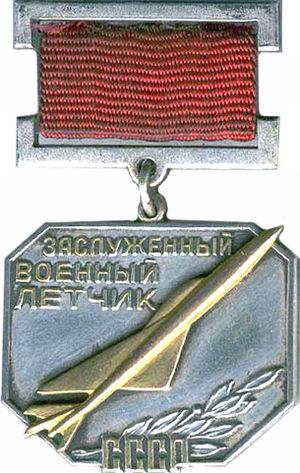
Les décorations dans cette liste sont des décorations de l'ex-Union Soviétique décernées pour reconnaître des réalisations militaires et civiles. Certaines de ces récompenses ont été abolies suite à la dissolution de l'Union soviétique, alors que d'autres sont conservées par la Fédération de Russie à partir de 1991 et furent simplement retravaillées afin d'abroger les signes communistes.